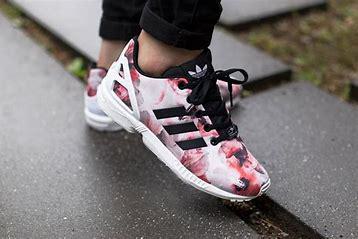
Brand: Adidas
Model: ZX Flux